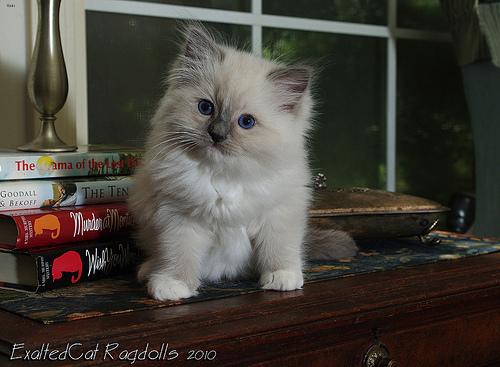
Breed: Ragdoll